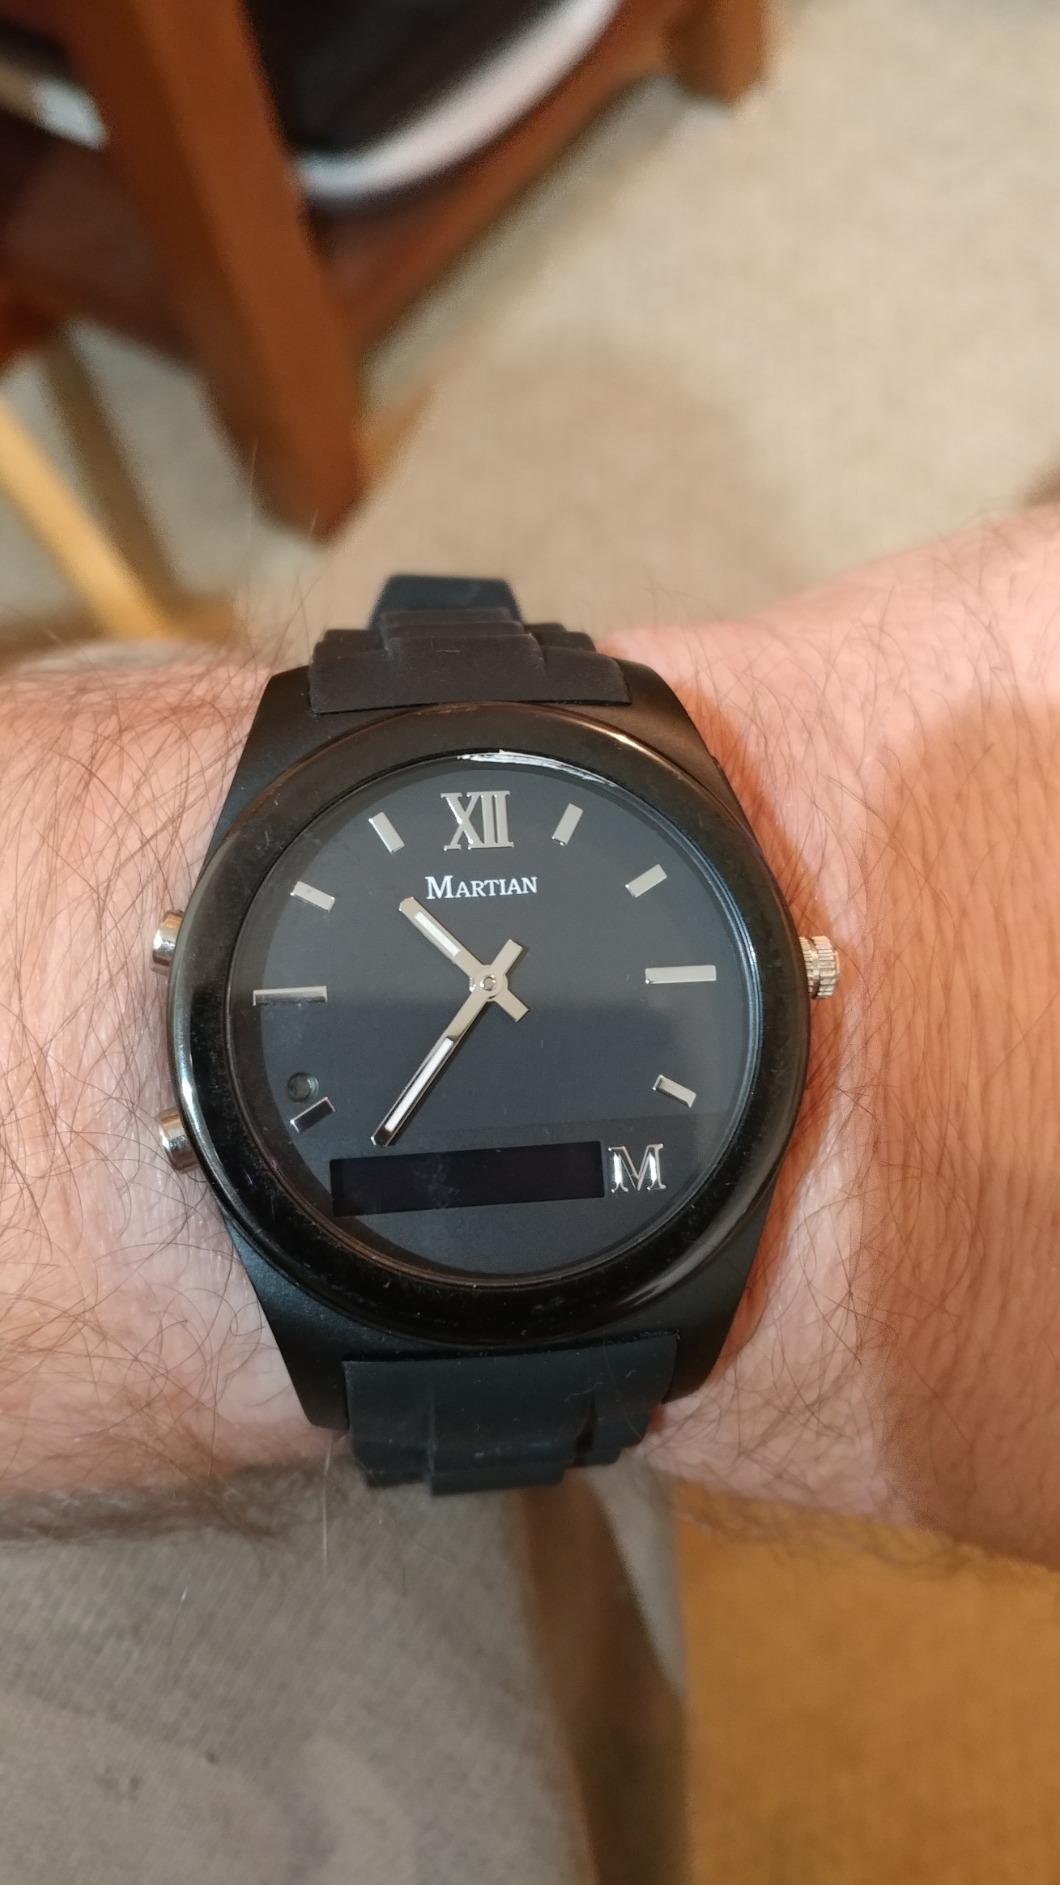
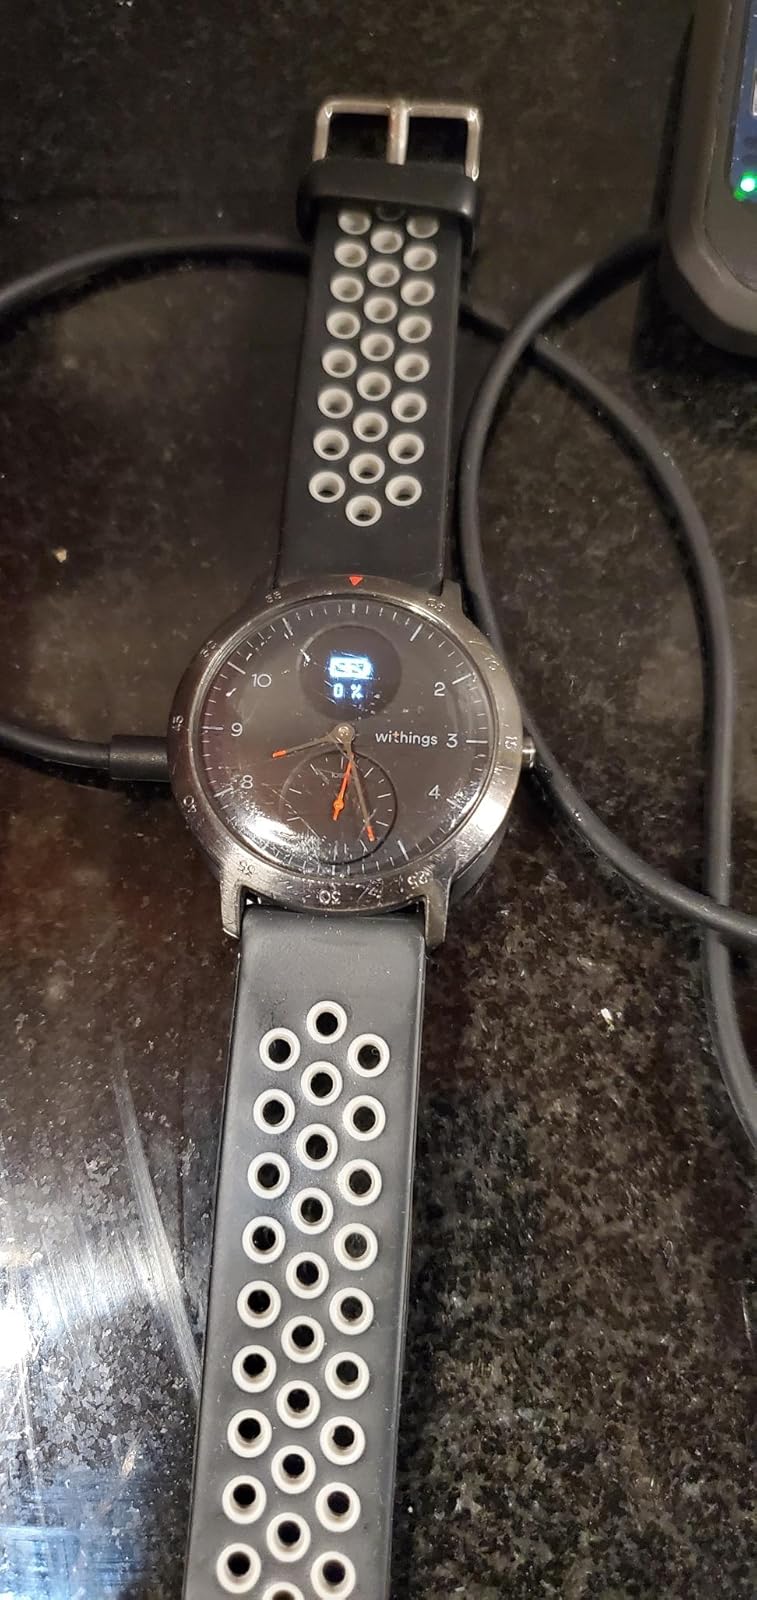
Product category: smartwatch
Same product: no